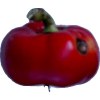
Label: red_pepper